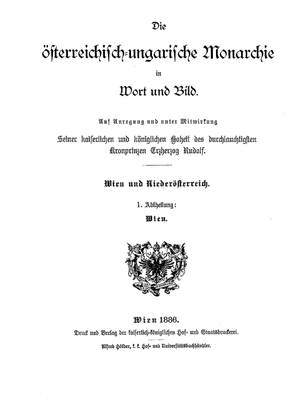
Kronprinzenwerk / Bind
Titelblad fra Bind 1
Kronprinzenwerk er almindeligvis navnet til en encyklopædi i 24 bind om det østrig-ungarske rige i ord og billeder. Værket blev i 1883 bestilt af den østrig-ungarske tronfølger Rudolf.